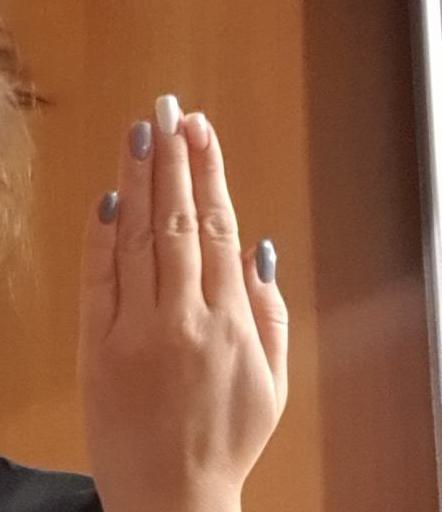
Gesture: stop_inverted